Semi-active radar homing

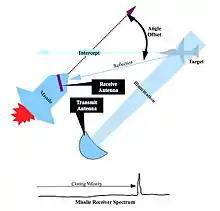
Figure 1. Semi-active radar homing flight path geometry.

The basic concept of SARH is that since almost all detection and tracking systems consist of a radar system, duplicating this hardware on the missile itself is redundant. The weight of a transmitter reduces the range of any flying object, so passive systems have greater reach. In addition, the resolution of a radar is strongly related to the physical size of the antenna, and in the small nose cone of a missile there isn't enough room to provide the sort of accuracy needed for guidance. Instead the larger radar dish on the ground or launch aircraft will provide the needed signal and tracking logic, and the missile simply has to listen to the signal reflected from the target and point itself in the right direction. Additionally, the missile will listen rearward to the launch platform's transmitted signal as a reference, enabling it to avoid some kinds of radar jamming distractions offered by the target.